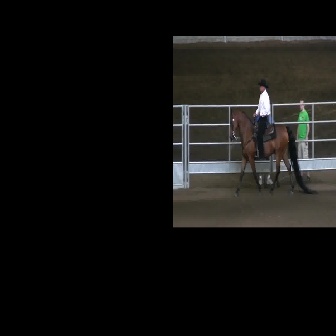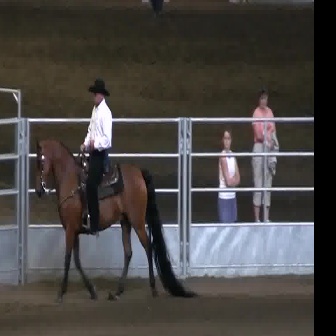
  Please identify the target specified by the bounding box [229,107,318,197] in the first image and locate it in the second image. Return the coordinates in [x_min,y_min,x_max,y_max] format.
Answer: [35,137,200,302]